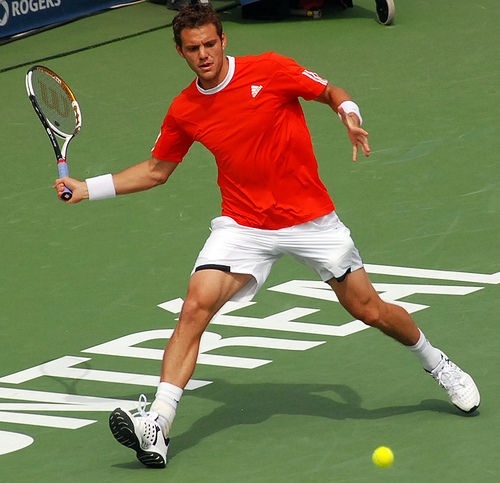
vận động viên tennis nam đưa vợt về phía sau chuẩn bị đỡ bóng